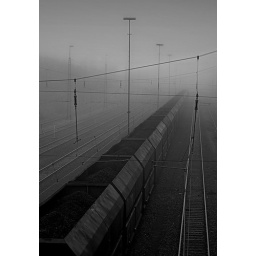
By popular demand ... in black and white